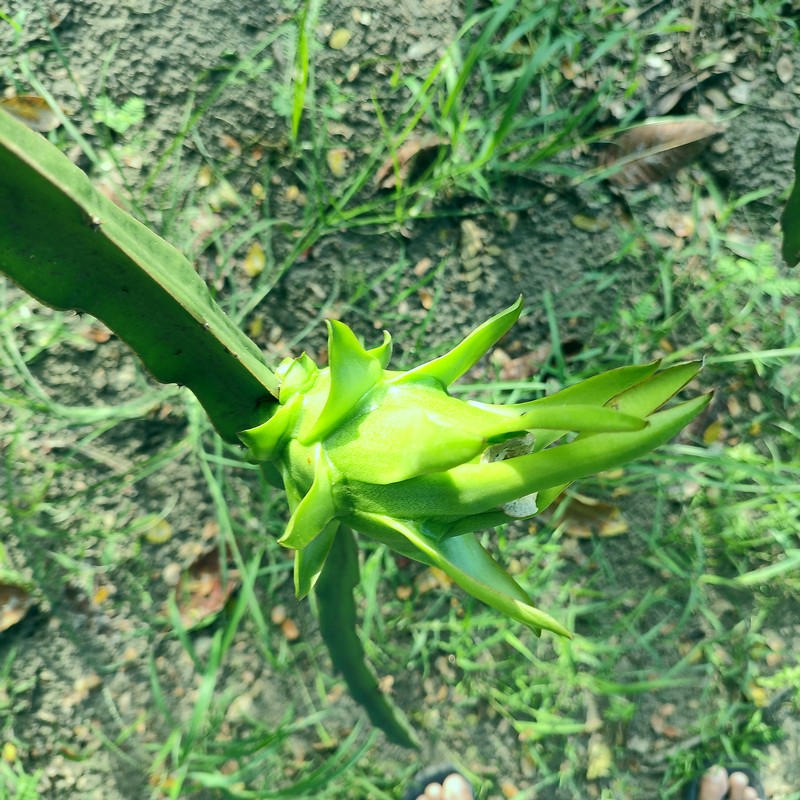
Label: Immature Dragon Fruit